Sokol Point

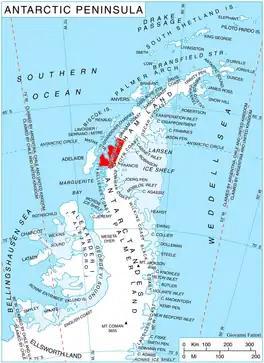
Location of Loubet Coast on the Antarctic Peninsula.

Sokol Point (‘Nos Sokol’ \'nos so-'kol\) is the narrow hilly point projecting 1.9 km into Darbel Bay on Loubet Coast in Graham Land, Antarctica. It is formed by an offshoot of Sherba Ridge, and separates the glacier termini of Drummond Glacier to the east and Widdowson Glacier to the south.